Frognerseteren

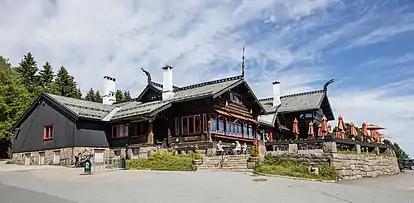
The restaurant

Frognerseteren is a neighborhood of Oslo, Norway, located within Nordmarka. It is a popular starting point for recreational hiking and skiing in Oslo. Frognerseteren Station is the terminal station of the Holmenkollen Line of the Oslo Metro. Frognerseteren Restaurant and conference facilities is one of the best examples of architectural style Dragestil in Oslo.